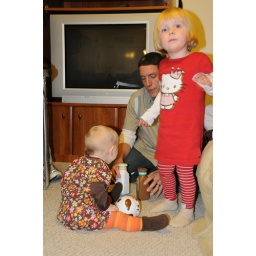
Why yes, that IS a cow bowling ball knocking over pins of milk.